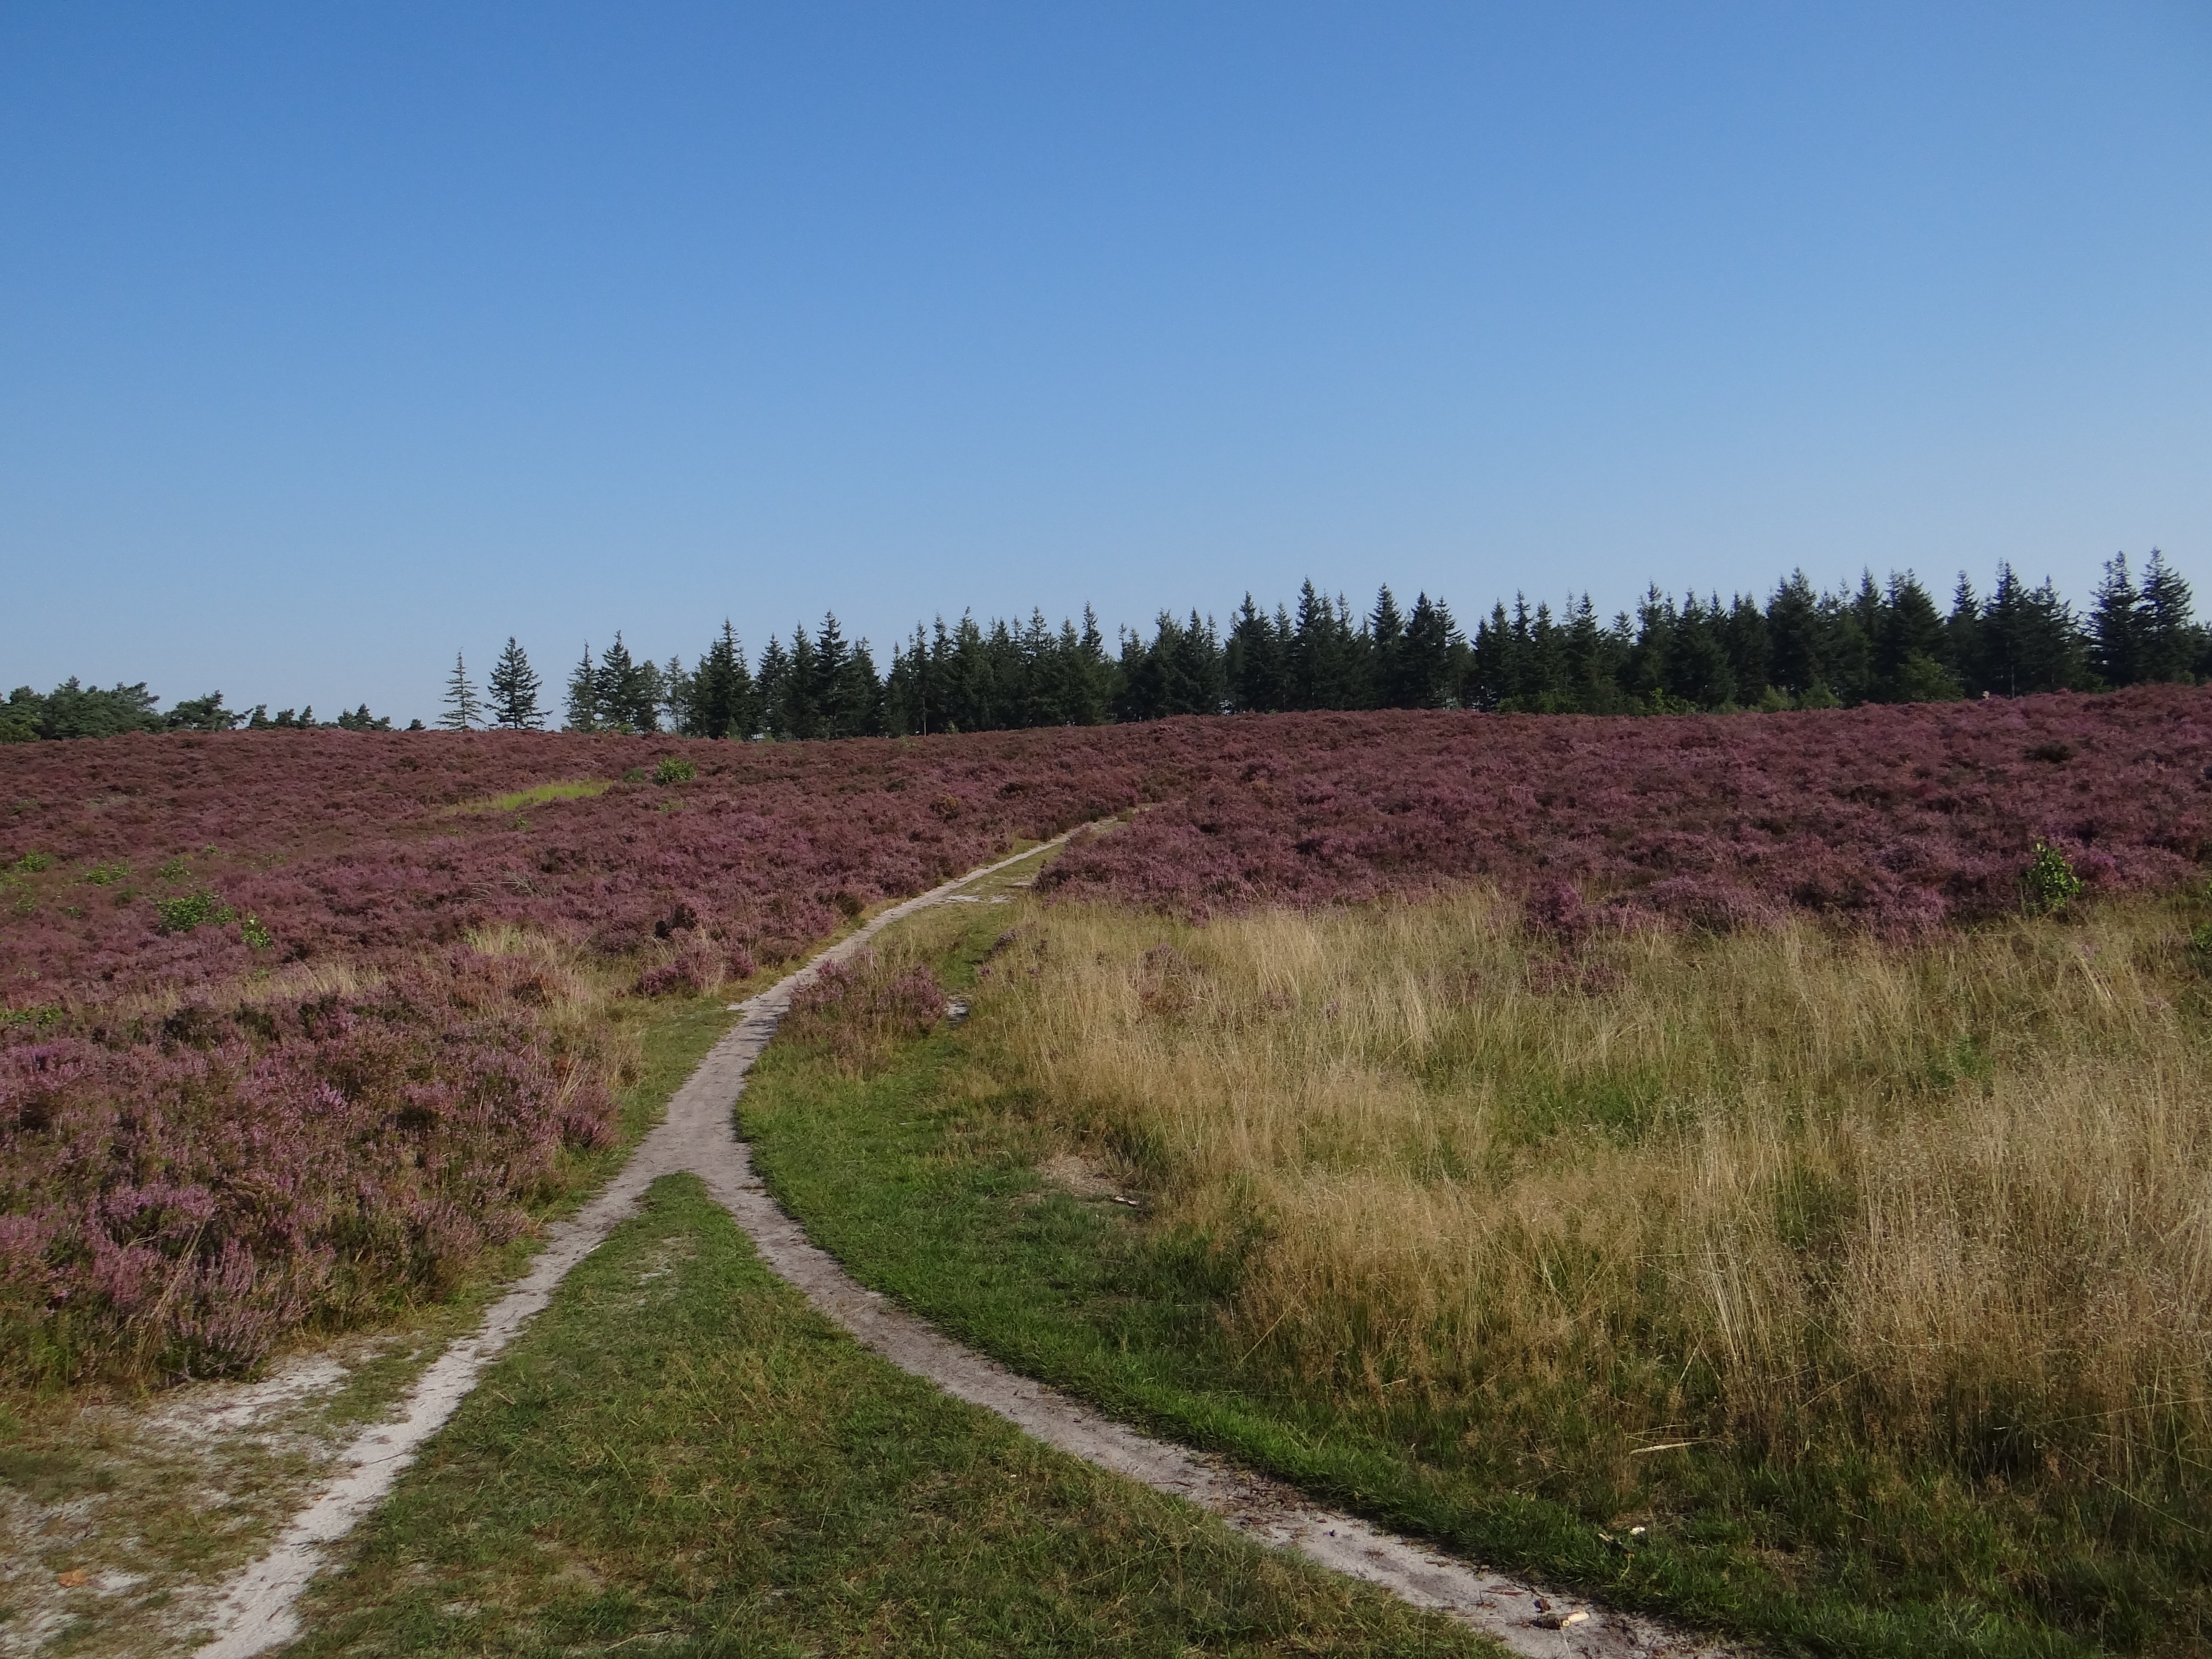
landscape, tree, nature, grass, marsh, wilderness, mountain, trail, field, meadow, prairie, hill, purple, dirt road, dry, herb, pasture, ranch, soil, agriculture, ridge, plain, flowers, grassland, badlands, wetland, bog, plateau, day, area, habitat, ecosystem, tundra, steppe, rural area, natural environment, geographical feature, grass family, land lot, ecoregion